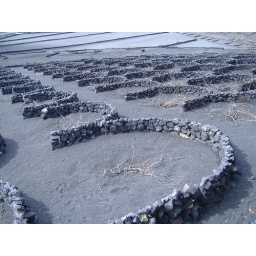
Moisture collected in the curved stones walls during the morning mists provide enough water for these vines